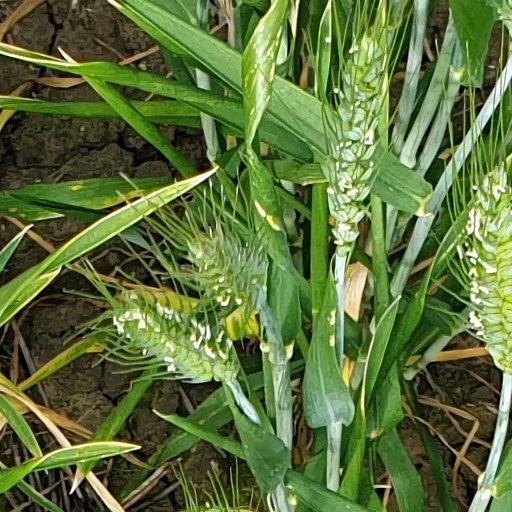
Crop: wheat